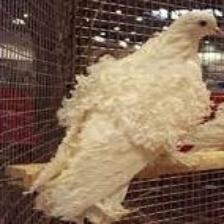
Species: FRILL BACK PIGEON
Scientific name: COLUMBA LIVIA DOMESTICA